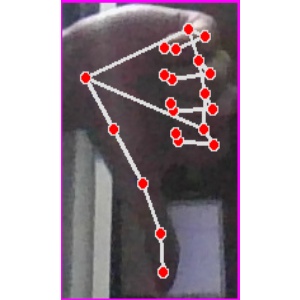
अक्षर: फ